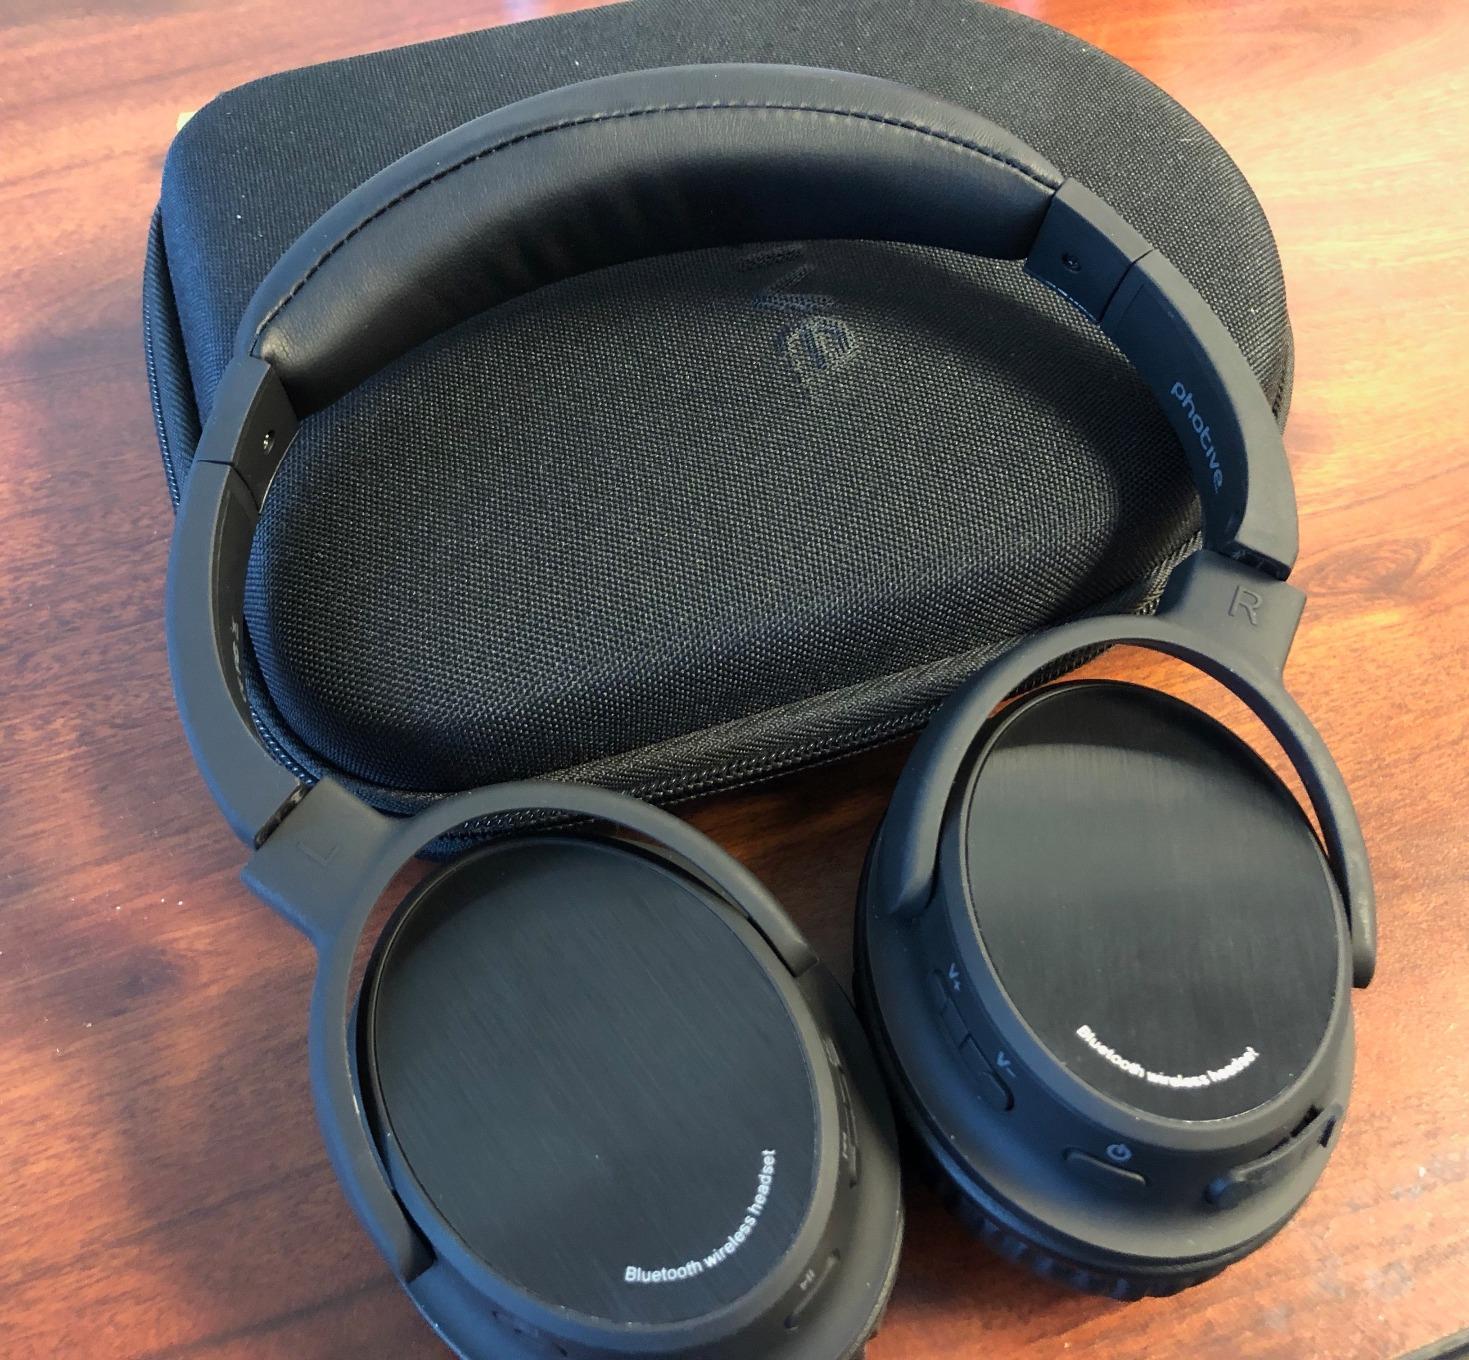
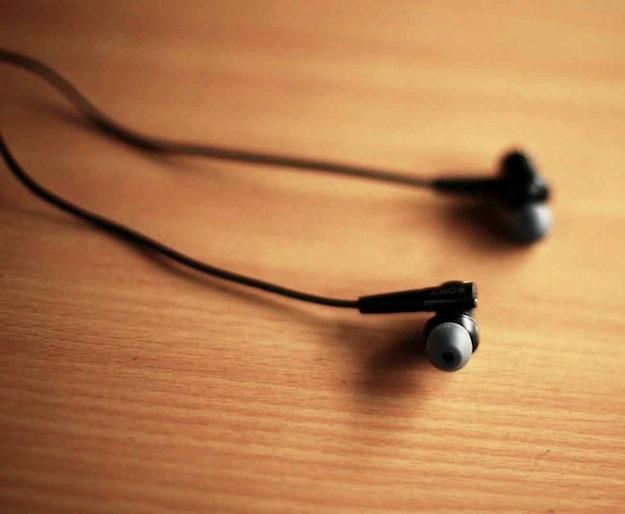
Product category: headphones
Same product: no